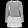
Label: Dress